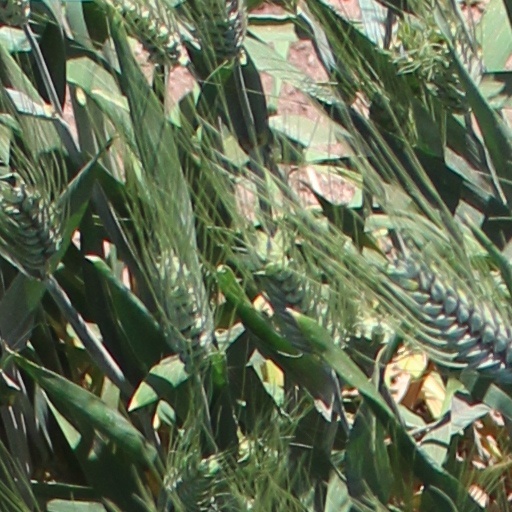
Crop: wheat